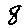
Label: 8